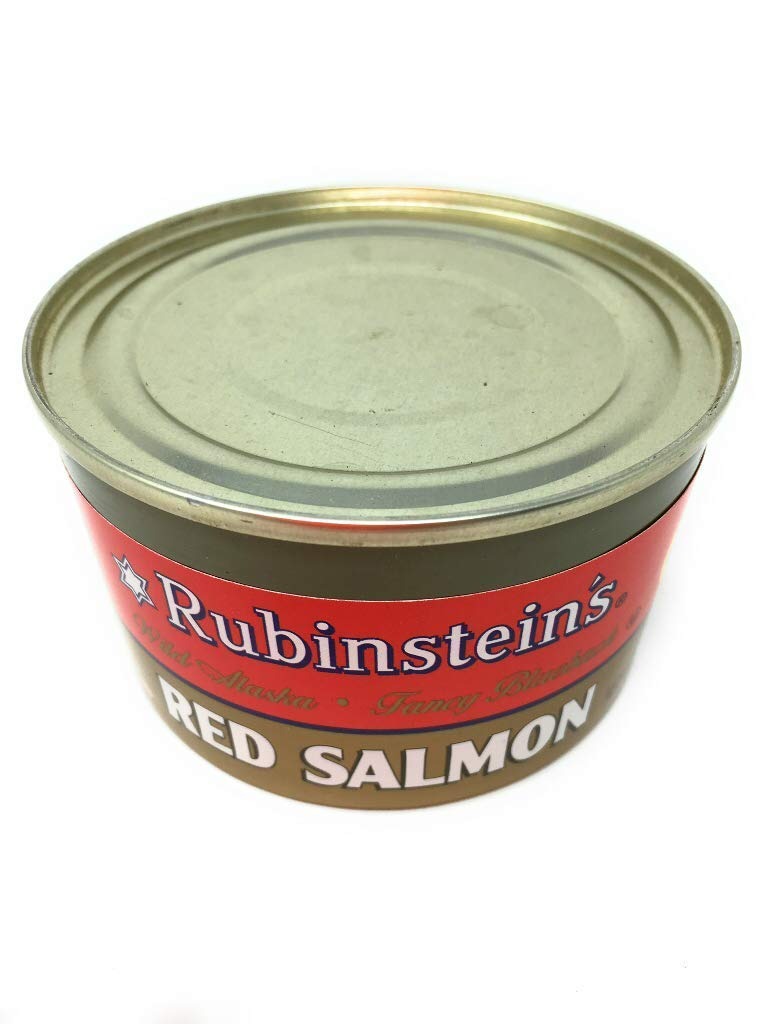
Item Name: Rubinstein's Red Salmon, 7.5 oz
Product Description: Red Salmon Rubinstein's Wild Alaska Red Salmon. Fancy Blueback. A natural source of Omega 3. All Natural -- Sustainable Catch. Salmon skin and bones provide valuable nutrients. INGREDIENTS: Red Salmon and Salt. Nutrition Facts Serving Size 1/4 cup (63 g) Servings Per Container: 3.5 Nutrient Amount %DV Calories 110 Calories from Fat 60 Total Fat 7 g 10% Saturated Fat 1.5 g 8% Trans Fat 0 g Cholesterol 40 mg 13% Sodium 270 mg 11% Total Carbohydrate 0 g 0% Dietary Fiber 0 g 0% Sugars 0 g Protein 13 g Vitamin A 2% Vitamin C 0% Calcium 10% Iron 2% *Contains 1000 mg OMEGA-3 per serving. Kosher OU. Product of U.S.A.
Value: 7.5
Unit: Ounce

Price: 3.48